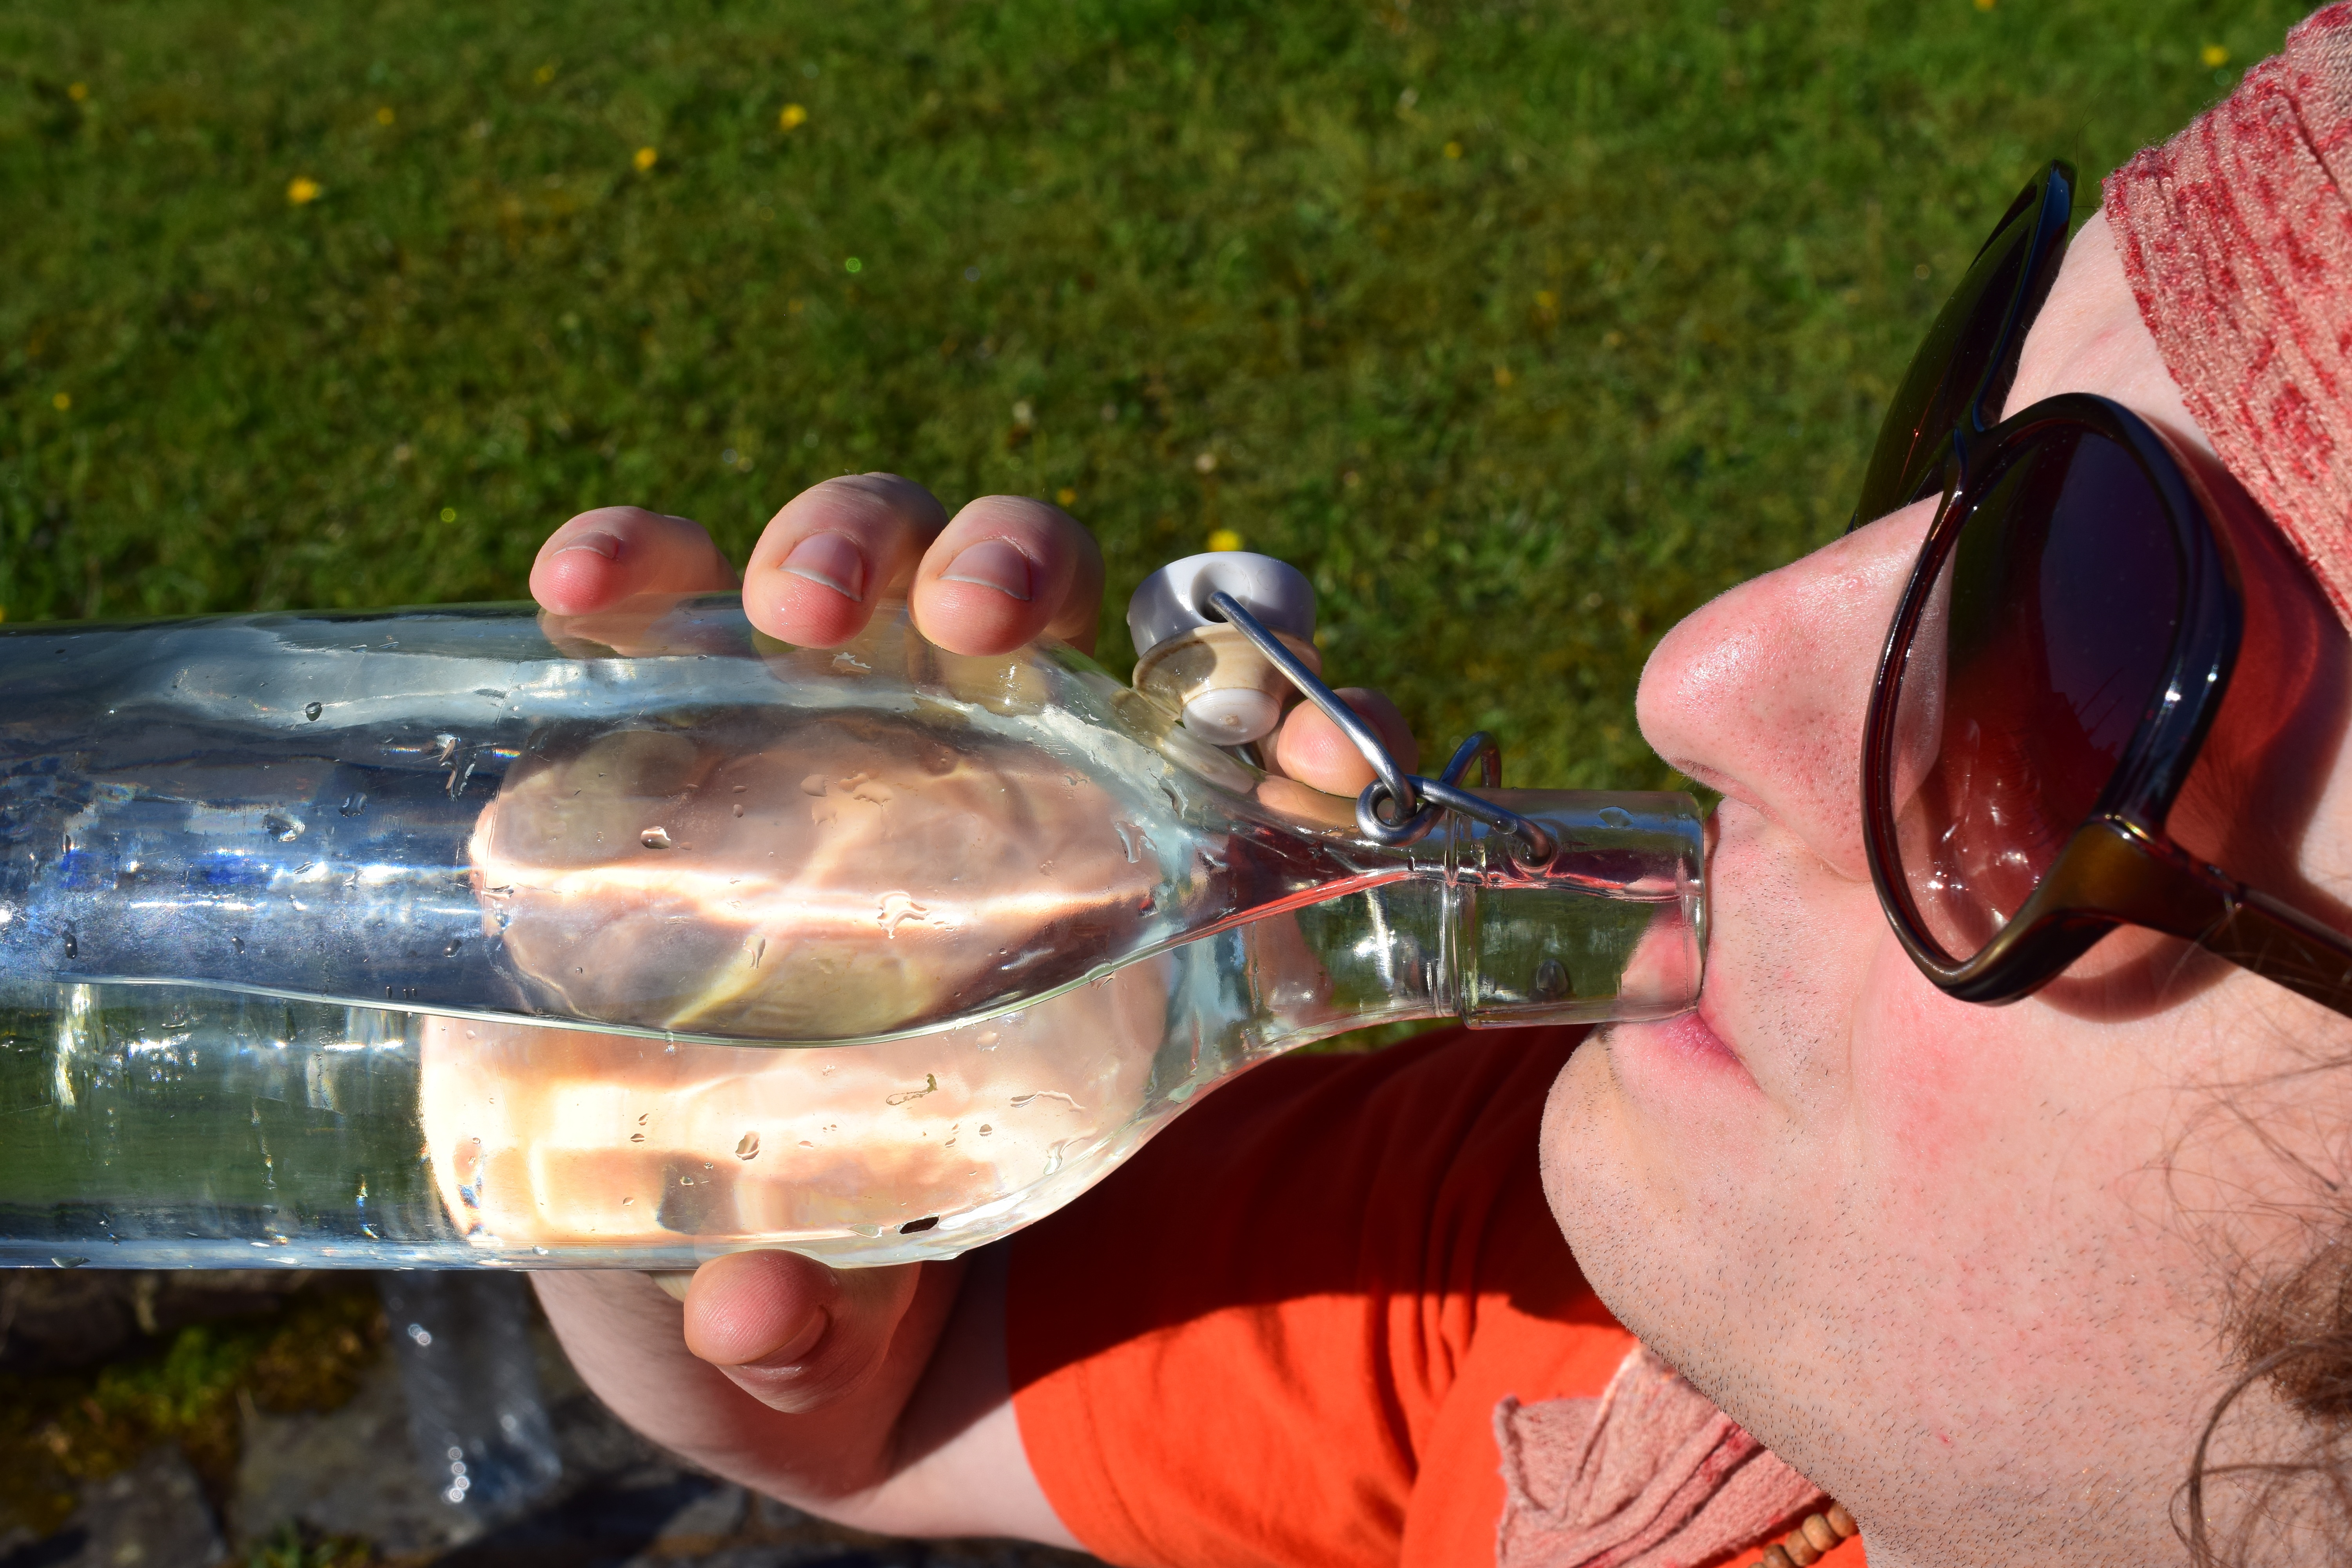
water, nature, grass, person, liquid, sunshine, sun, white, glass, summer, love, portrait, young, green, relax, natural, park, peace, training, fresh, clean, drink, bottle, lifestyle, health, fitness, freshness, caucasian, outdoors, sunny, outside, festival, sunglasses, drinking, bright, yoga, refreshment, thirst, hippie, attractive, refreshing, wellness, spring water, drinking water, drink water, hippy, bandanna